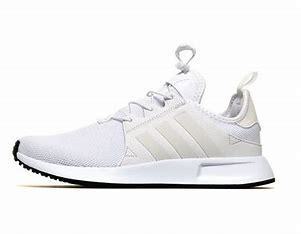
Brand: Adidas
Model: X_plr